Bushmanland, Northern Cape

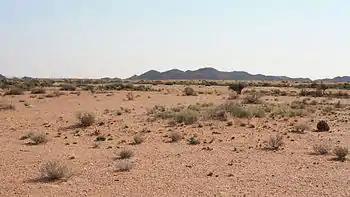
Typical Boesmanland landscape

Bushmanland is an arid area south of the Orange River and west of Kenhardt and east of Springbok (Namaqualand) in the Northern Cape, South Africa.